Comparative theology

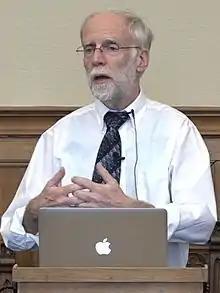
Francis X. Clooney, a leading exponent of comparative theology

Francis X. Clooney, a leading figure within comparative theology, sees comparative theology essentially as "faith seeking understanding". He explains the distinctiveness of comparative theology by clarifying the relationship between comparative theology and the related disciplines of comparative religion, theology of religions, and interreligious dialogue.